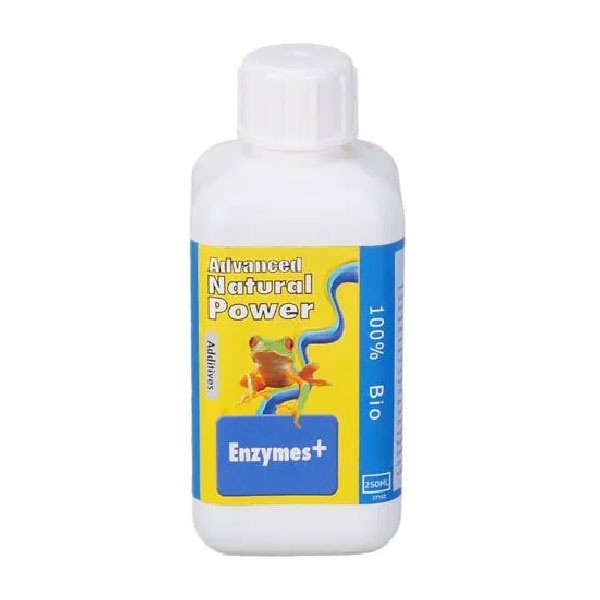
Advanced Hydroponics Enzymes+
Advanced Hydroponics Enzymes+ - Promotore della Salute del Suolo e delle Radici Advanced Hydroponics Enzymes+ è un potenziatore della salute del suolo formulato per migliorare l'attività biologica del substrato e favorire la decomposizione della materia organica. Questo prodotto contiene una miscela concentrata di enzimi naturali, che aiutano a scomporre i residui vegetali e altri composti organici presenti nel terreno o nel substrato. Gli enzimi presenti in Advanced Hydroponics Enzymes+ agiscono come biocatalizzatori, accelerando i processi di decomposizione della materia organica e trasformandola in nutrienti disponibili per le piante. Questo favorisce un ambiente radicale sano e attivo, migliorando l'assorbimento dei nutrienti e la resistenza alle malattie delle piante. Utilizzato regolarmente durante il ciclo di coltivazione, Advanced Hydroponics Enzymes+ può contribuire a mantenere il substrato pulito e ossigenato, prevenendo il ristagno d'acqua e riducendo il rischio di malattie radicolari come la ruggine delle radici o la fusariosi. Questo promuove una crescita radicale vigorosa e un'assimilazione efficiente dei nutrienti, con piante che sono in grado di massimizzare il loro potenziale di crescita e rendimento. Questo prodotto è ideale per l'uso in sistemi idroponici e substrati senza suolo, ma può essere utilizzato con successo anche in altre tecniche di coltivazione come il terriccio o la fibra di cocco. La sua elevata solubilità e stabilità lo rendono adatto per l'uso in sistemi di irrigazione automatici e manuali, garantendo un'applicazione uniforme e precisa in tutte le fasi di crescita delle piante. Con Advanced Hydroponics Enzymes+, gli agricoltori possono promuovere la salute del suolo e delle radici, garantendo risultati eccezionali e soddisfacenti in modo efficiente ed efficace. Caratteristiche principali: Potenziatore della salute del suolo formulato per migliorare l'attività biologica del substrato Contiene una miscela concentrata di enzimi naturali per la decomposizione della materia organica Favorisce un ambiente radicale sano e attivo per un'assimilazione efficiente dei nutrienti Ideale per l'uso in sistemi idroponici e substrati senza suolo Elevata solubilità e stabilità per un'applicazione uniforme e precisa Ideale per sistemi di irrigazione automatici e manuali Con Advanced Hydroponics Enzymes+, gli agricoltori possono mantenere il loro substrato pulito e ossigenato, promuovendo una crescita sana e vigorosa delle radici e delle piante.
Brand: Karkade
Category: Home & Garden > Lawn & Garden > Gardening > Hydroponics > Nutrients & Supplements